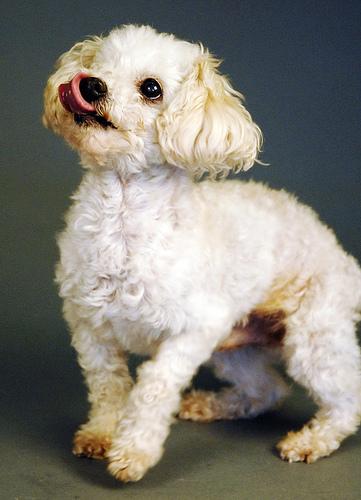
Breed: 2925-n000114-toy_poodle